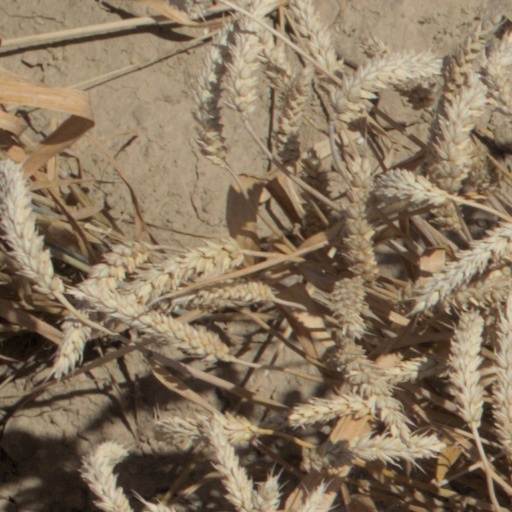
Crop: wheat